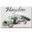
Label: truck